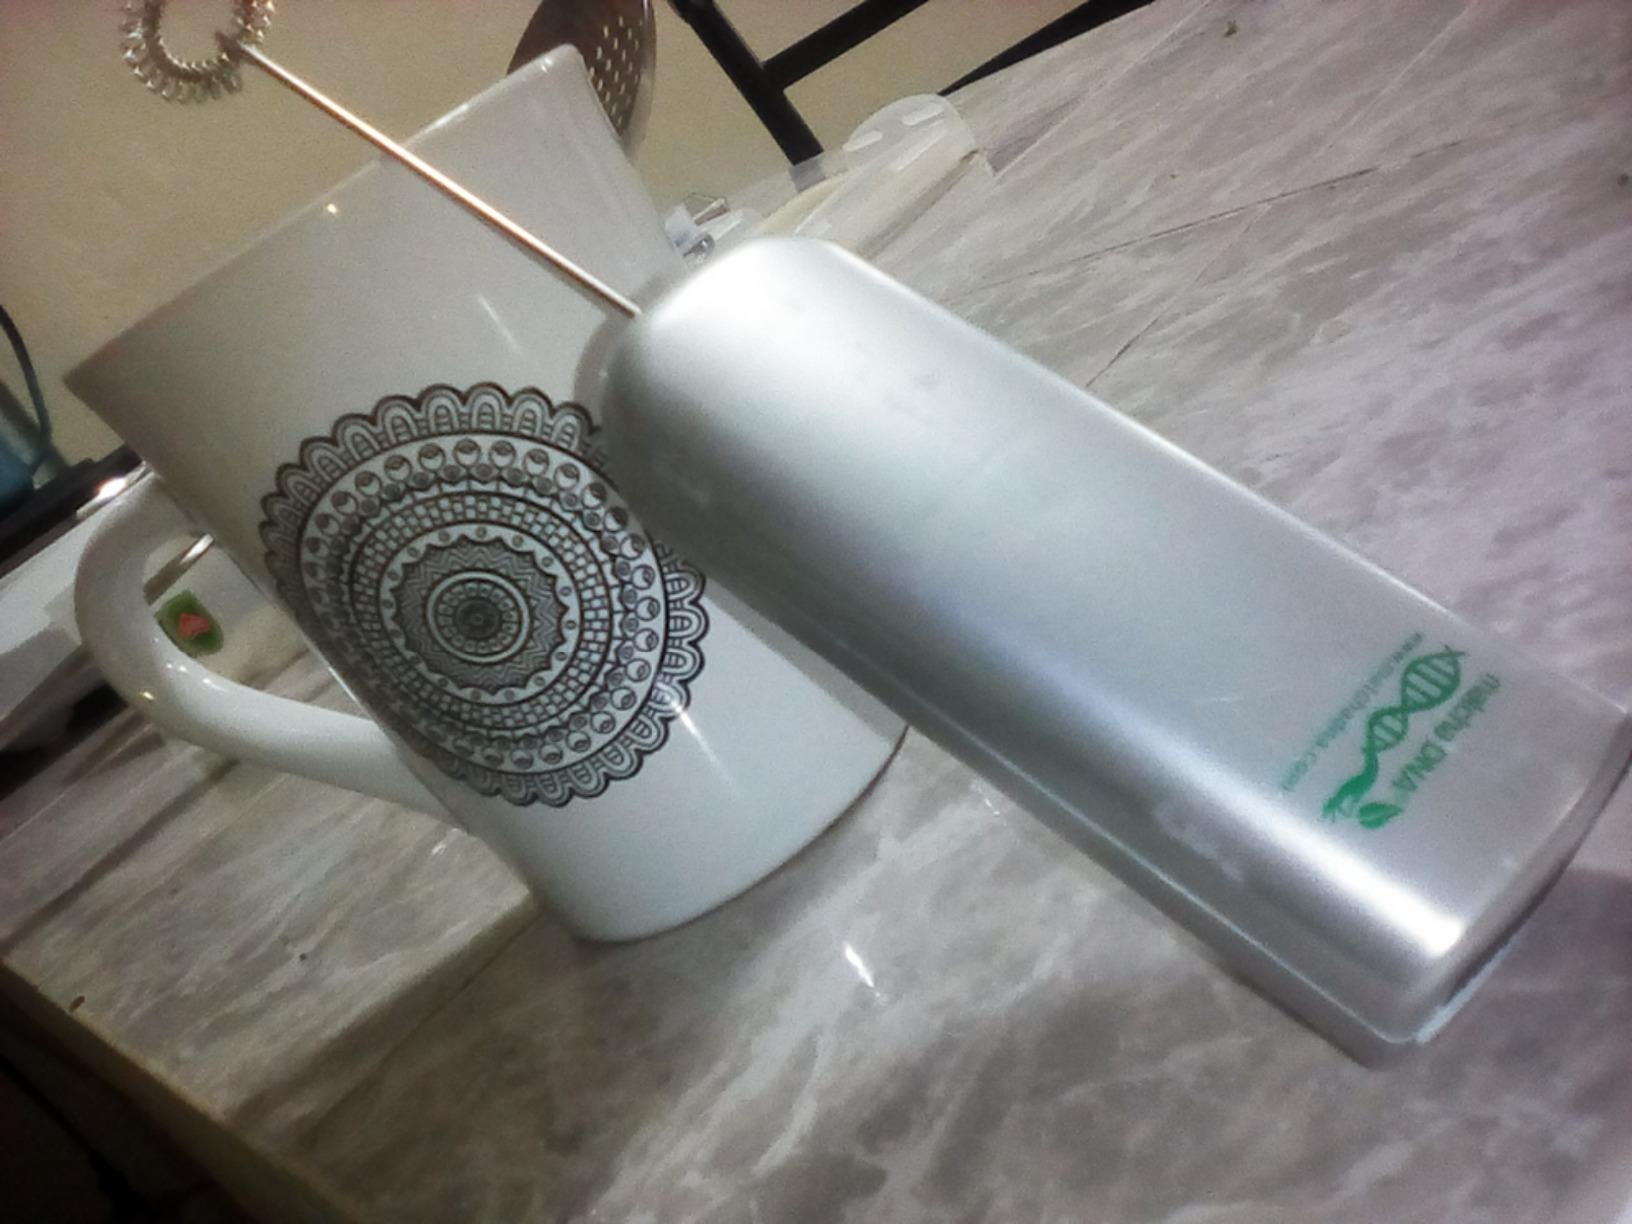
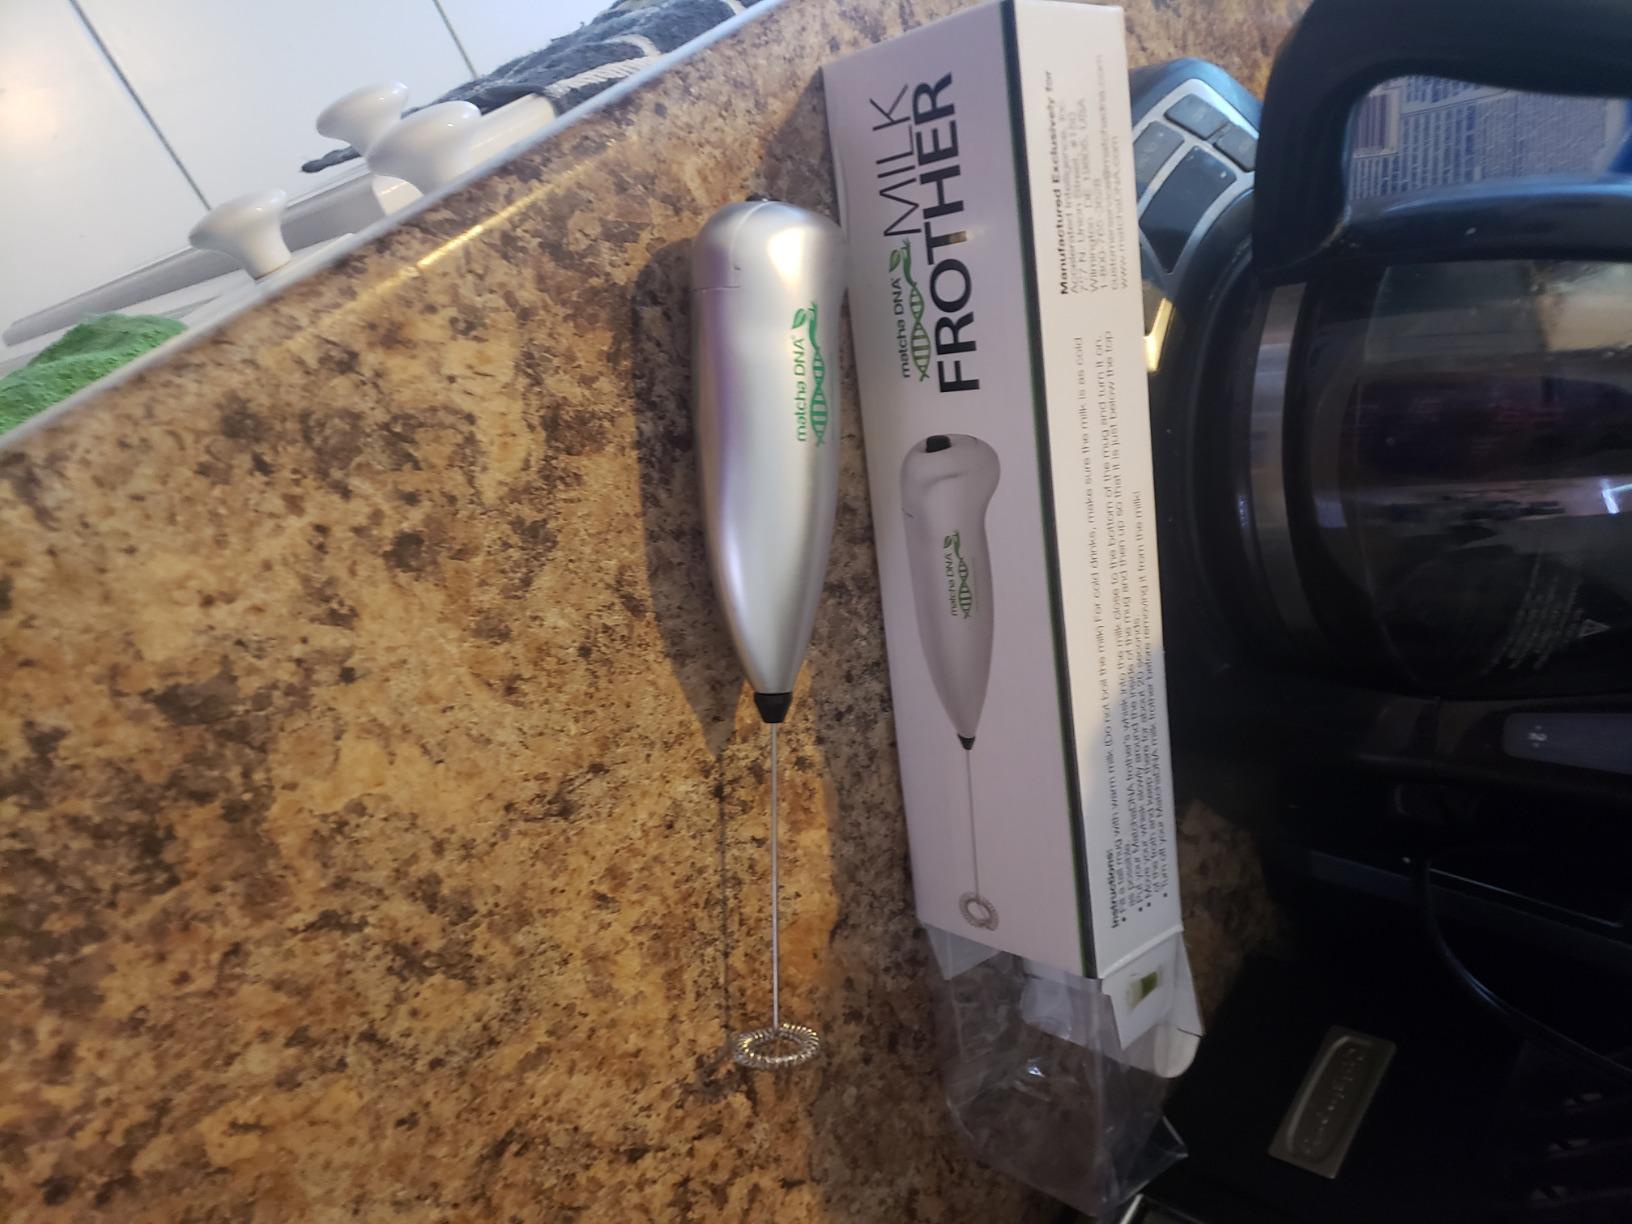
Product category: items_mixer
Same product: yes